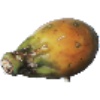
Label: Cactus fruit 1